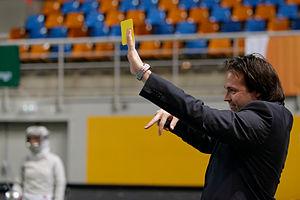
Un arbitre inflige un carton jaune pour une infraction au T.65 du règlement technique interdisant la flèche au Trophée BNP-Paribas Grand Prix FIE, première étape de la Coupe du monde de sabre dames, à Orléans.